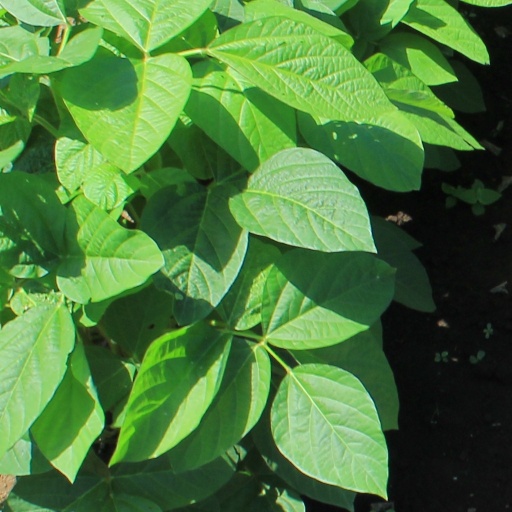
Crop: soybean